Question: Please indicate a possible affordance area of the knife that can be used for cutting
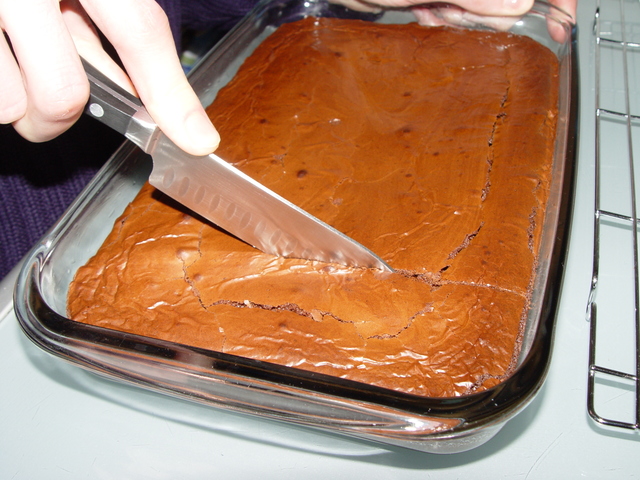
Answer: [149, 127, 446, 322]